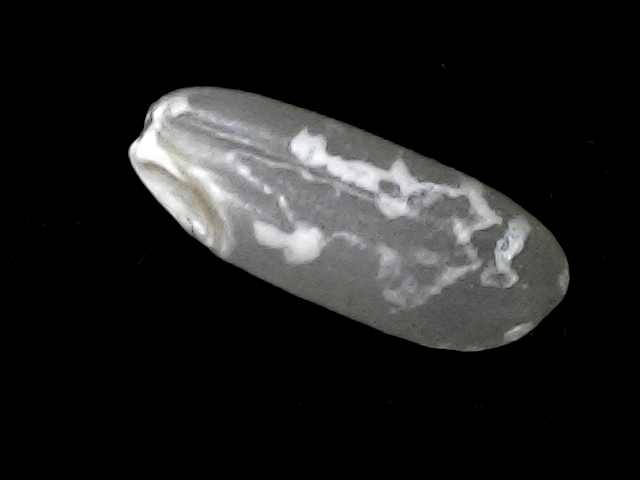
Rice variety: BD51